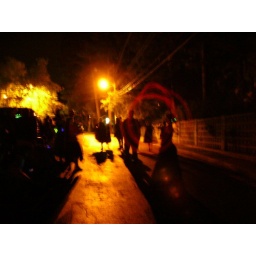
standing in line and watching a girl twirl some sort of glowing nunchucks.